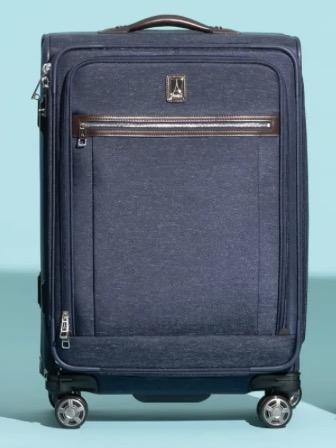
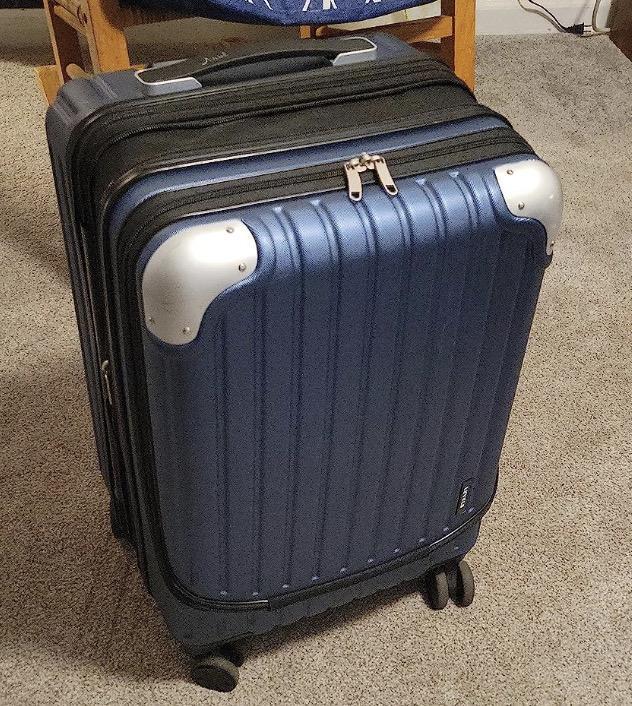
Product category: items_tea
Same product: no